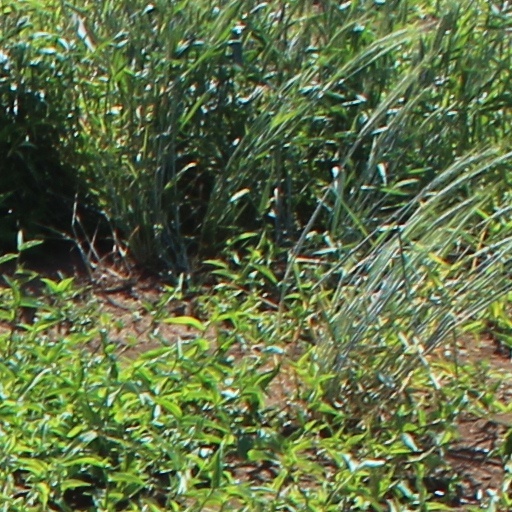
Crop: wheat